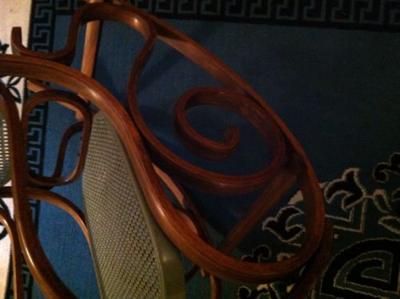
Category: chair